Sumanadasa Abeygunawardena

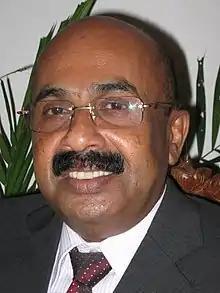

"'Sumanadasa Tilak Abeygunawardena" (known as "Sumanadasa Abeygunawardena") is a Sri Lankan astrologer, author and commentator on radio and television news. He also served as the working Director for the National Savings Bank.